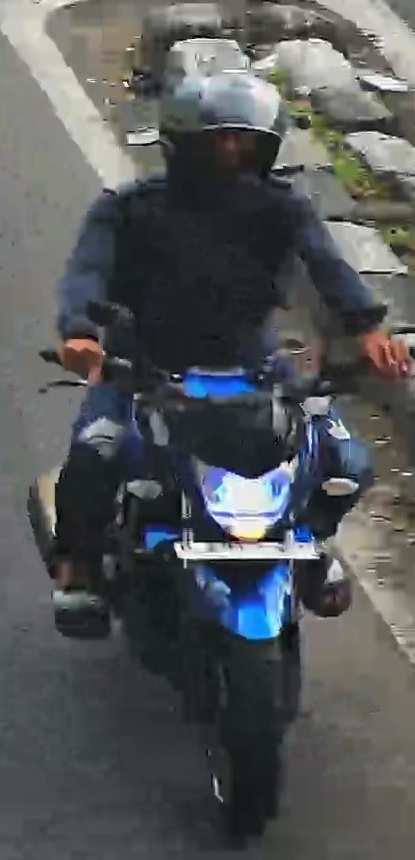
person-with-helmet: 1
person-without-helmet: 0